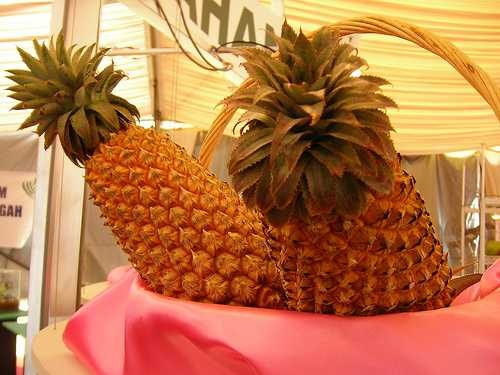
Label: Pineapple